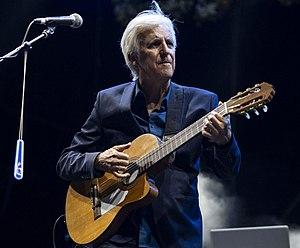
Kiko Veneno, de son vrai nom José María López Sanfeliu, né à Figueras, Gérone, en 1952, est un musicien espagnol.